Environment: real
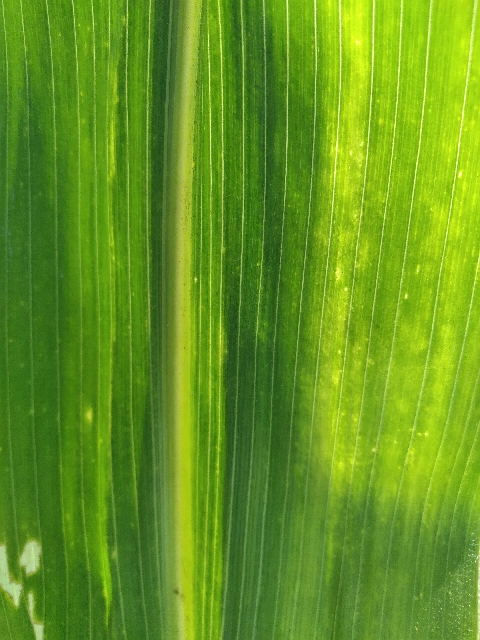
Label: lethal_necrosis